106th Rescue Wing

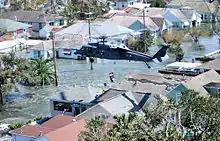
101st Rescue Squadron – Hurricane Katrina Rescue, 2005

The 102d converted to an Aerospace Rescue and Recovery Squadron in 1975, flying Sikorsky HH-3E rescue helicopters and HC-130 Hercules tankers for in-flight refueling. The squadron's base on Long Island enables it to act as the only Air Force rescue organization in the northeastern United States. It upgraded its inventory to provide a capability for long range over-water missions using the aerial refueling capabilities of the HC-130s and Sikorsky HH-60G Pave Hawk rescue helicopters.